North Carolina Highway 38

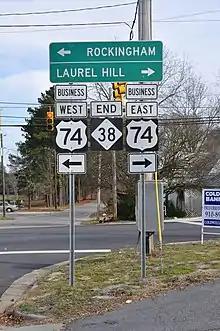
NC 38 end in Hamlet

A two-lane rural highway, it traverses , begins at the South Carolina state line where the road itself continues south as South Carolina Highway 38. Heading north, NC 38 connects with U.S. Route 74 (US 74) which is also a segment of Interstate 74. Continuing north from the interchange, it heads into Hamlet, where it ends at US 74 Business. NC 38 is named in honor of Louis Breeden, a Hamlet-native and former professional American Football player who played defensive back for the Cincinnati Bengals (1978-1987) in the National Football League.